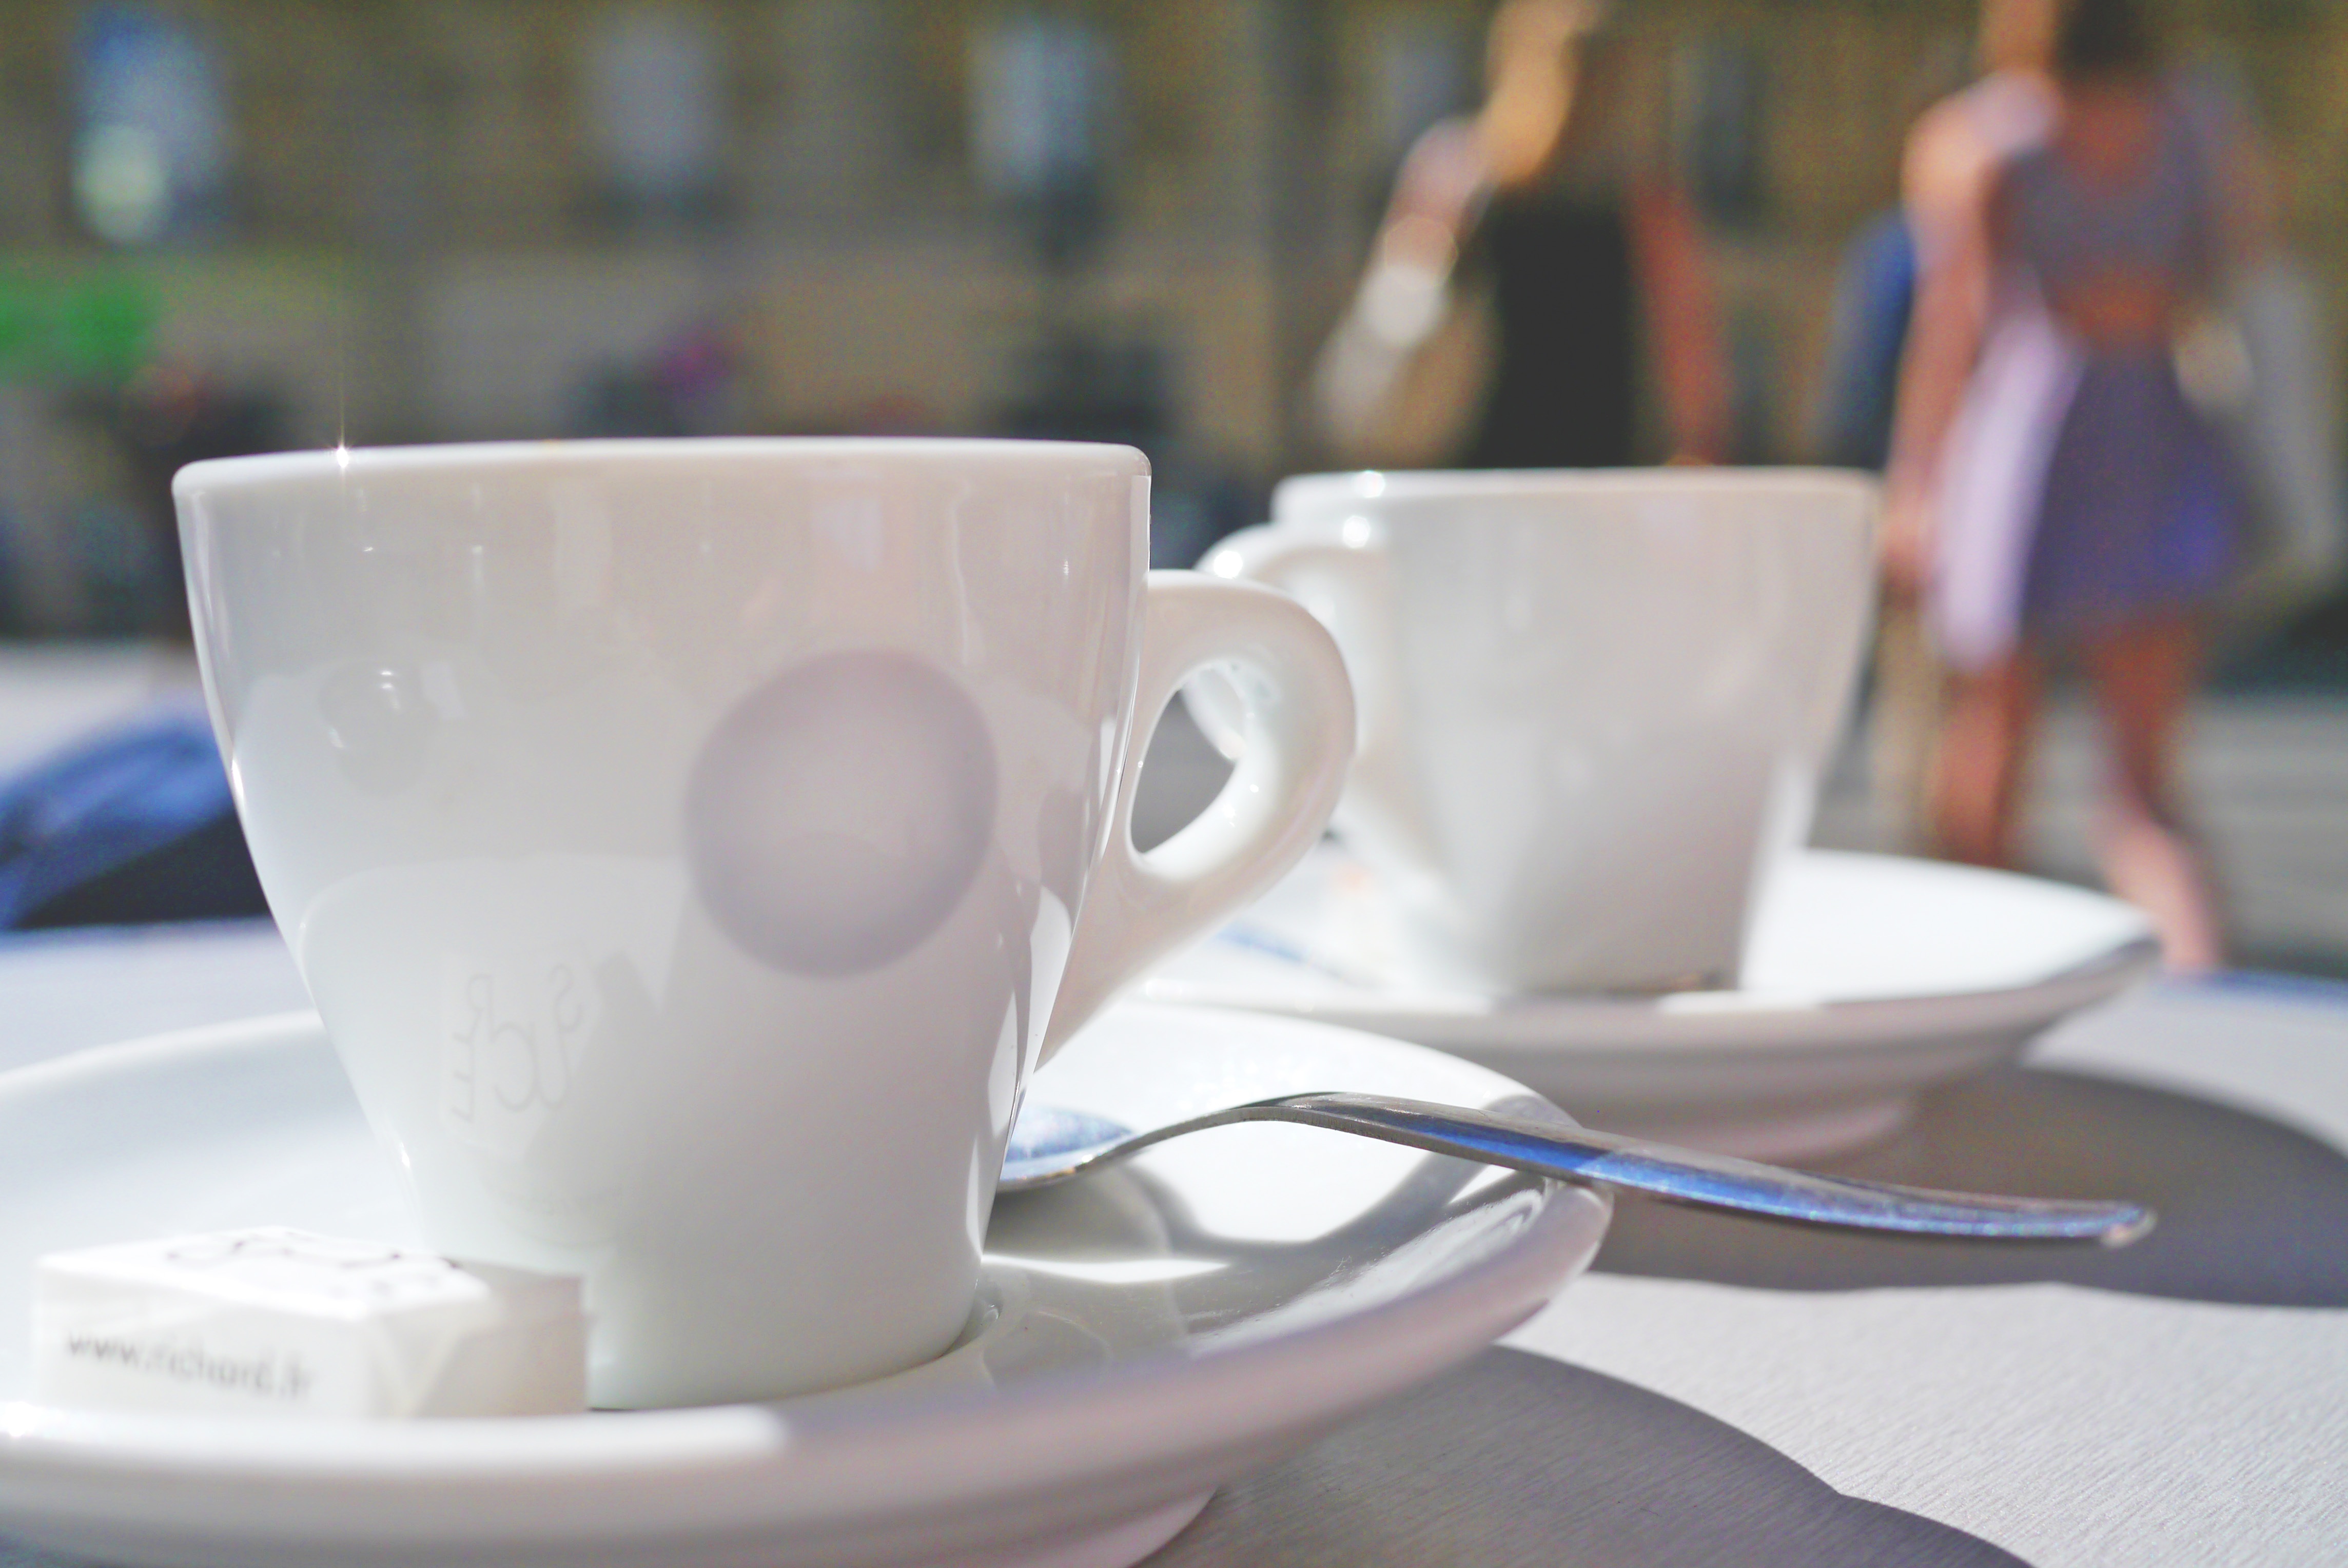
cafe, coffee, road, restaurant, summer, cup, meal, drink, blue, city life, espresso, coffee cup, tableware, caffeine, hot drink, porcelain, enjoy, gastronomy, benefit from, street cafe, heiss, espressotasse